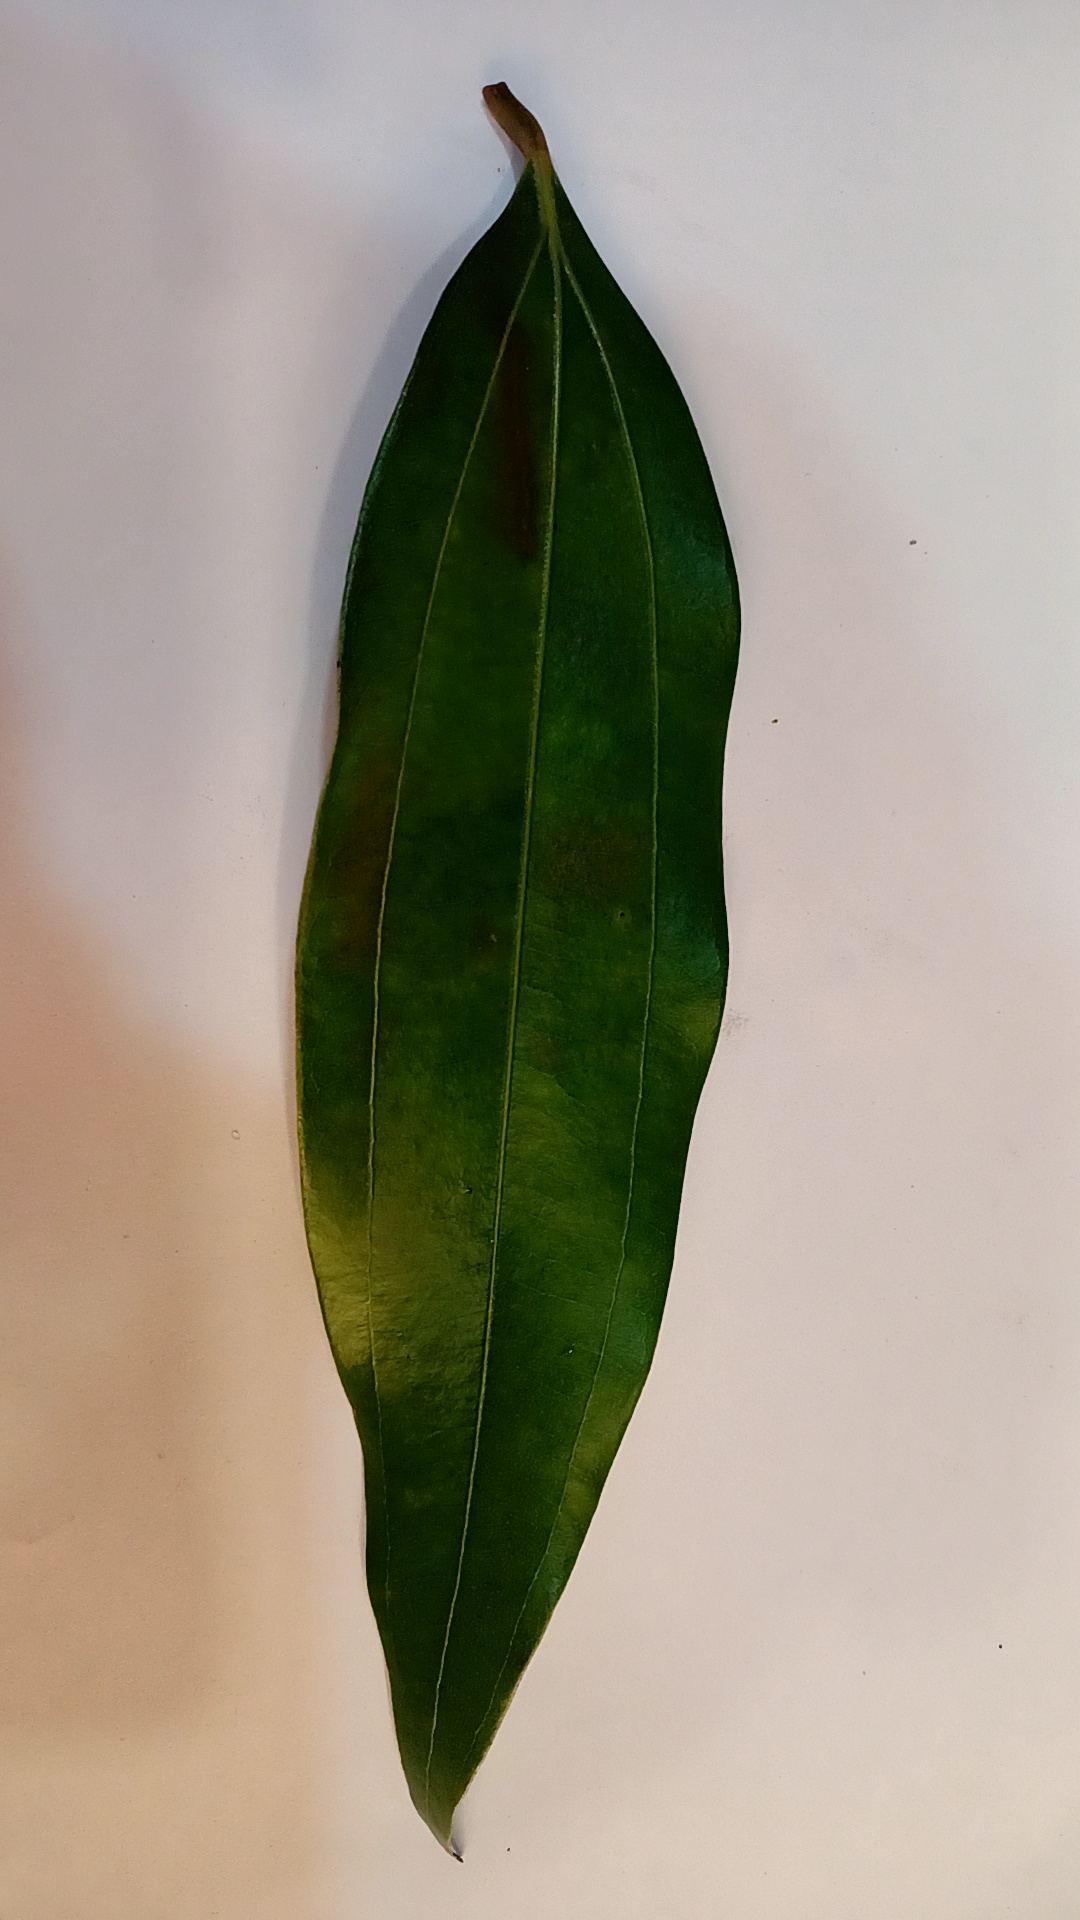
Label: Healthy